Oracle Exadata

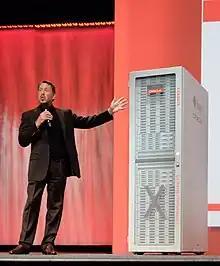
Larry Ellison and Exadata (2009)

Oracle Exadata (Exadata) is a computing system optimized for running Oracle Databases.